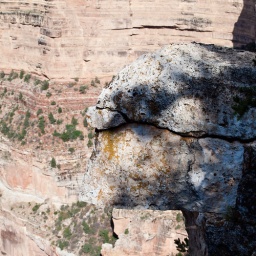
A face in the rock